Timothy Cummins House

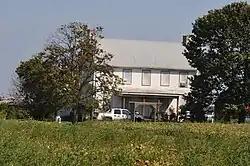

Timothy Cummins House is a historic home located near Smyrna, Kent County, Delaware. It built about 1780, and is a two-story, five-bay center hall plan brick dwelling in the Georgian style. It has a small -story kitchen wing. A Greek Revival-style porch was added in the second quarter of the 19th century.